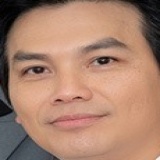
ca sĩ Mạnh Quỳnh